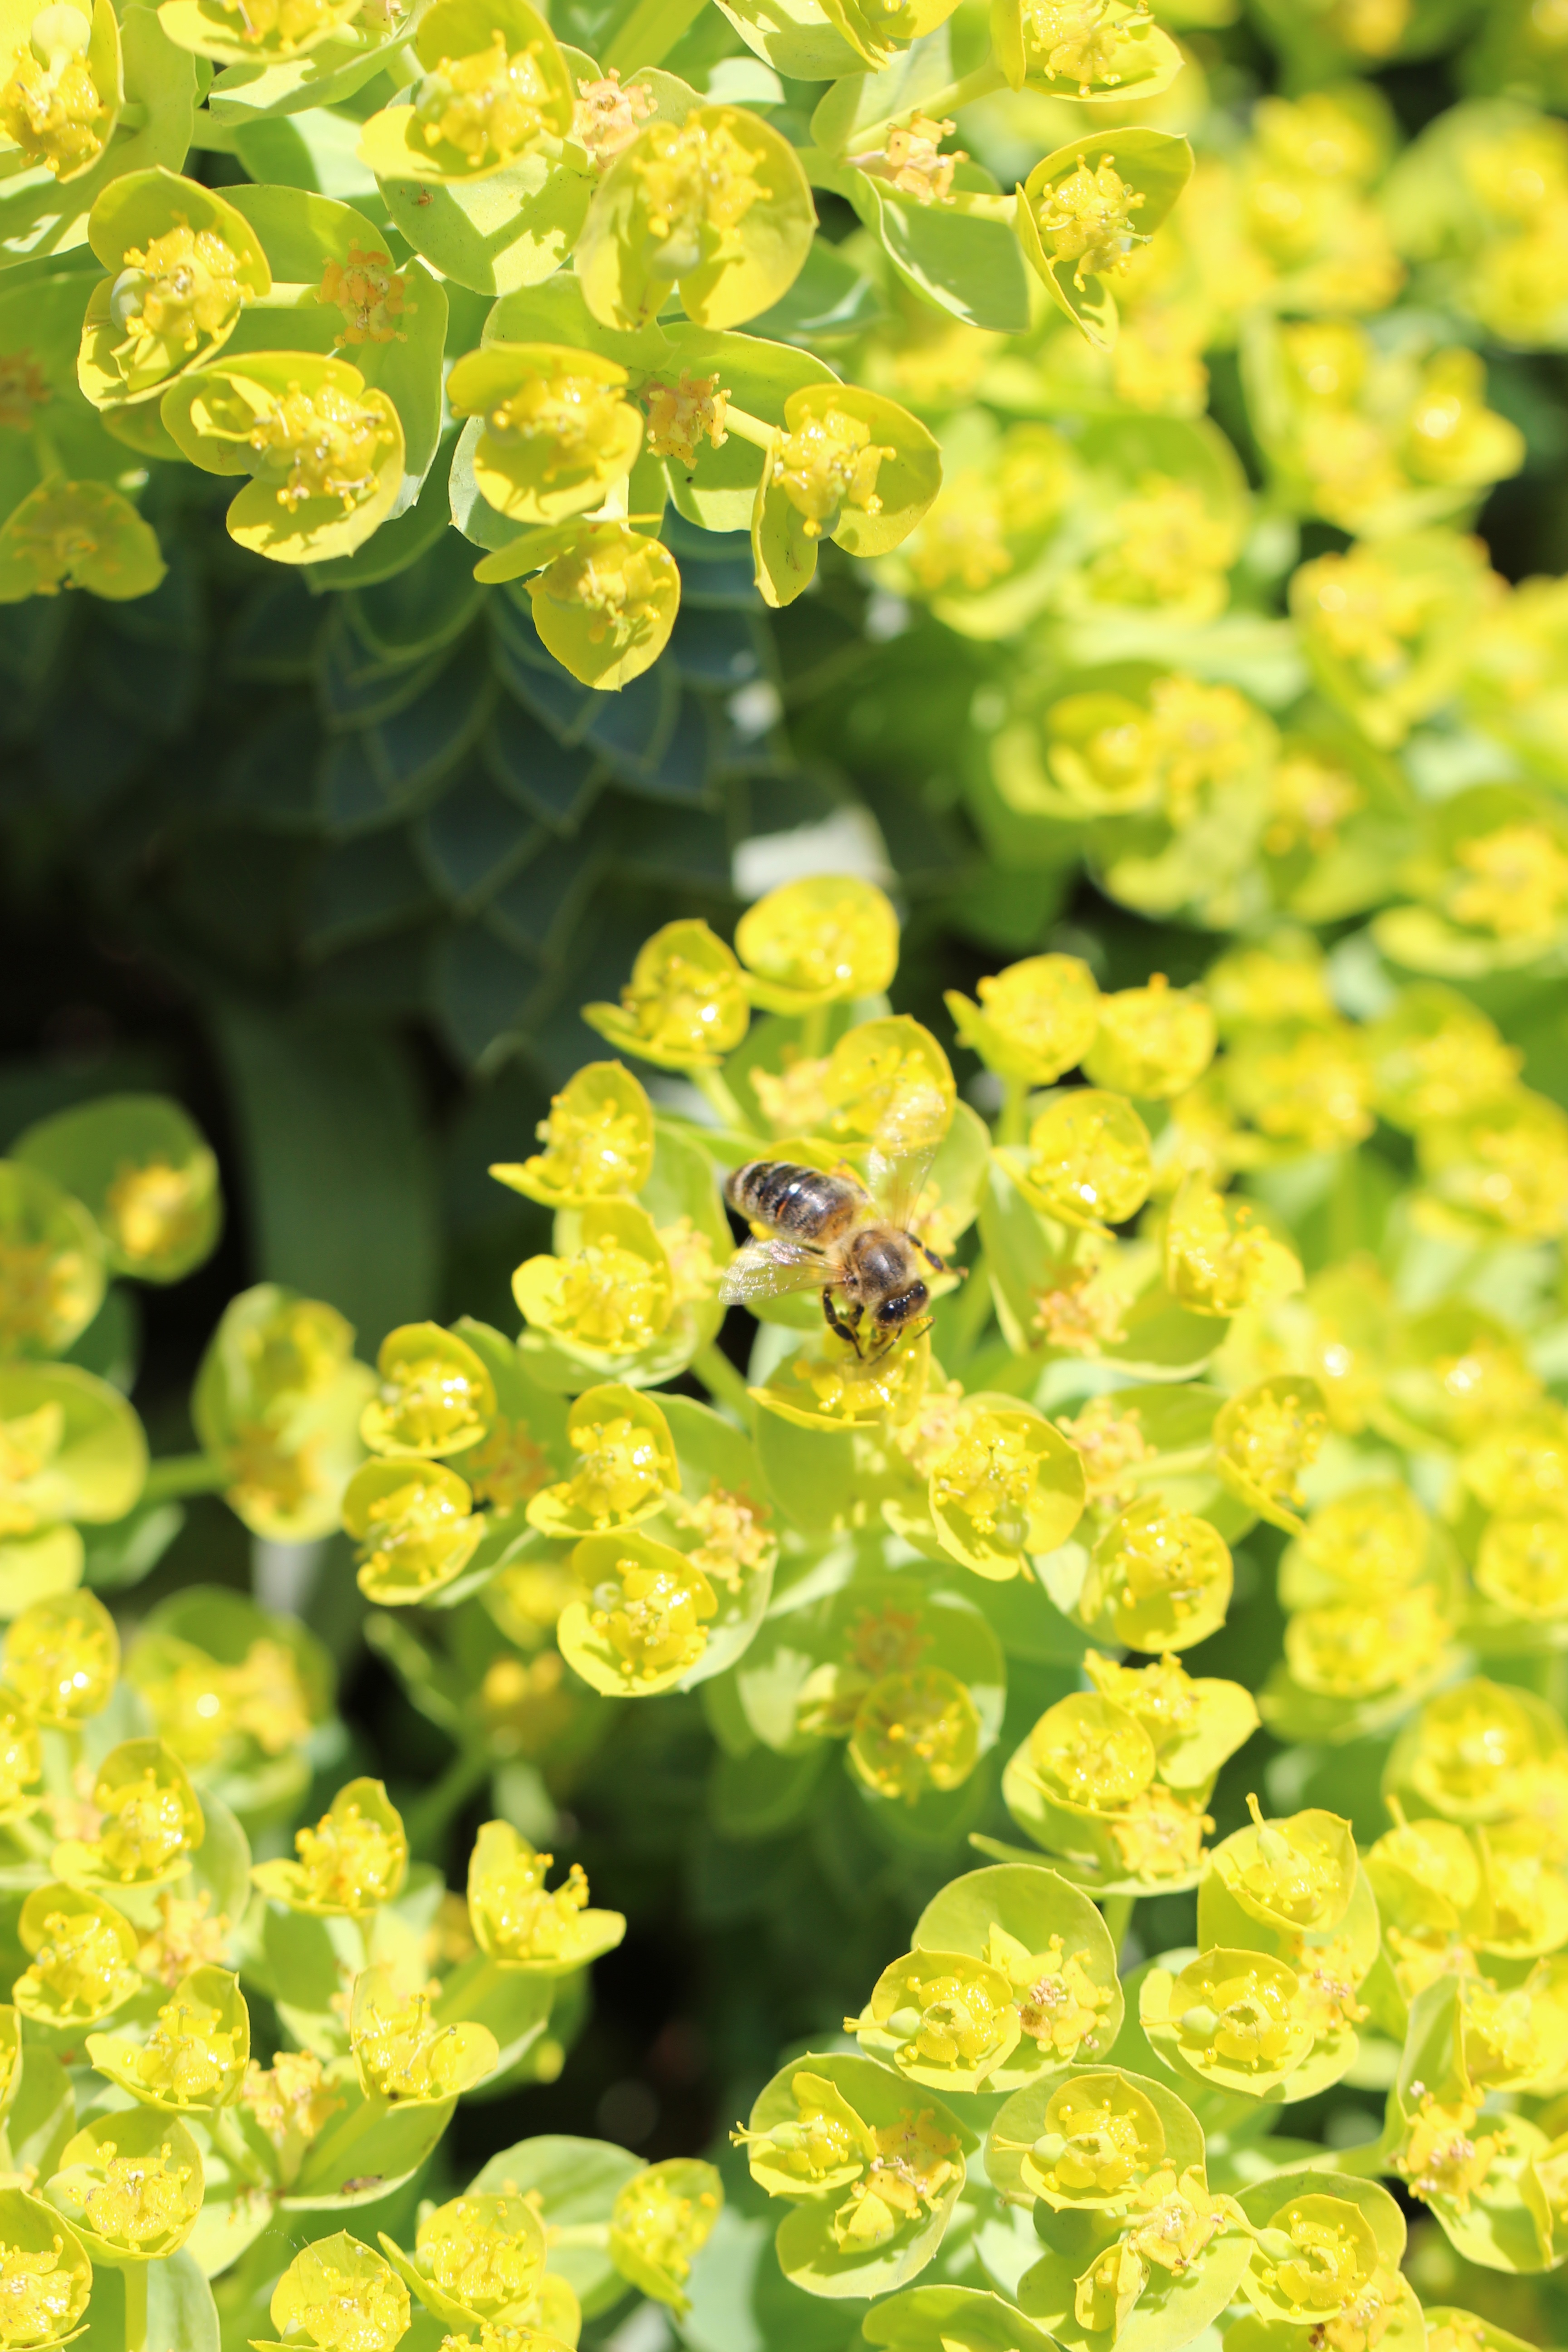
nature, blossom, plant, flower, petal, bloom, summer, floral, spring, produce, colorful, yellow, garden, flora, rapeseed, wildflower, shrub, bee, mustard, brassica, macro photography, flowering plant, subshrub, verbascum, annual plant, land plant, mustard plant, alyssum